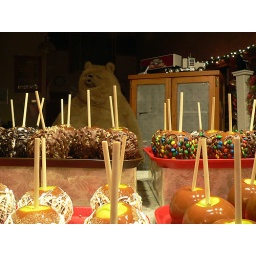
These beautiful apples were shot through the glass window by putting the lens up against the glass. (my husband's photo)